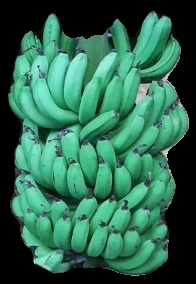
Variety: pachbale
Grade: grade1